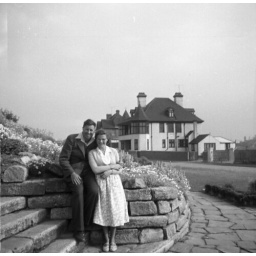
dgc & cc standing against wall